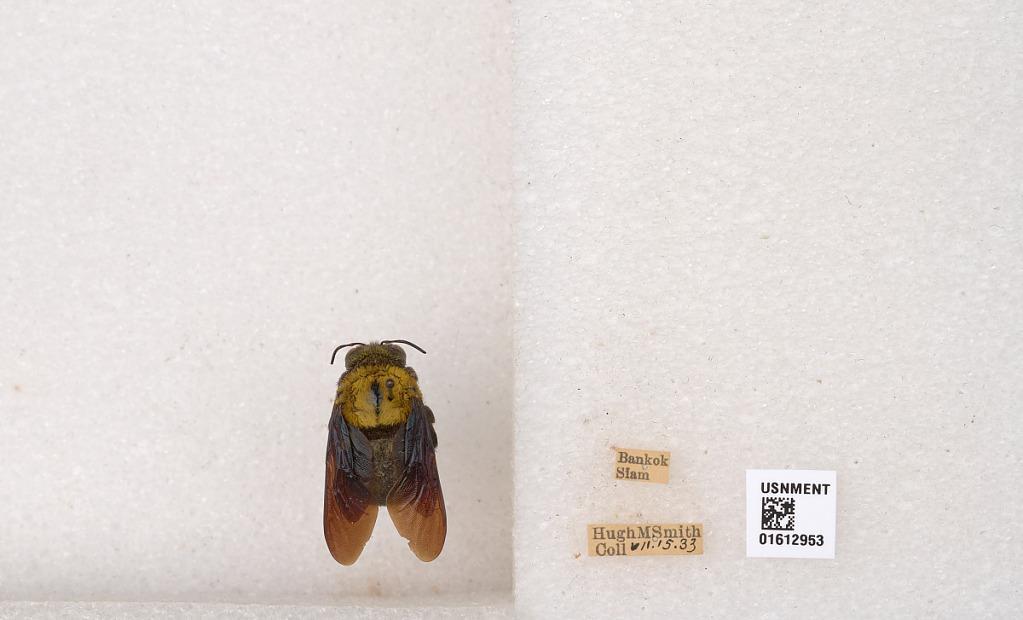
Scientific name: Xylocopa
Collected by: H. Smith
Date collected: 1933-7-15
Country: Thailand
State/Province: Bangkok
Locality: Bangkok